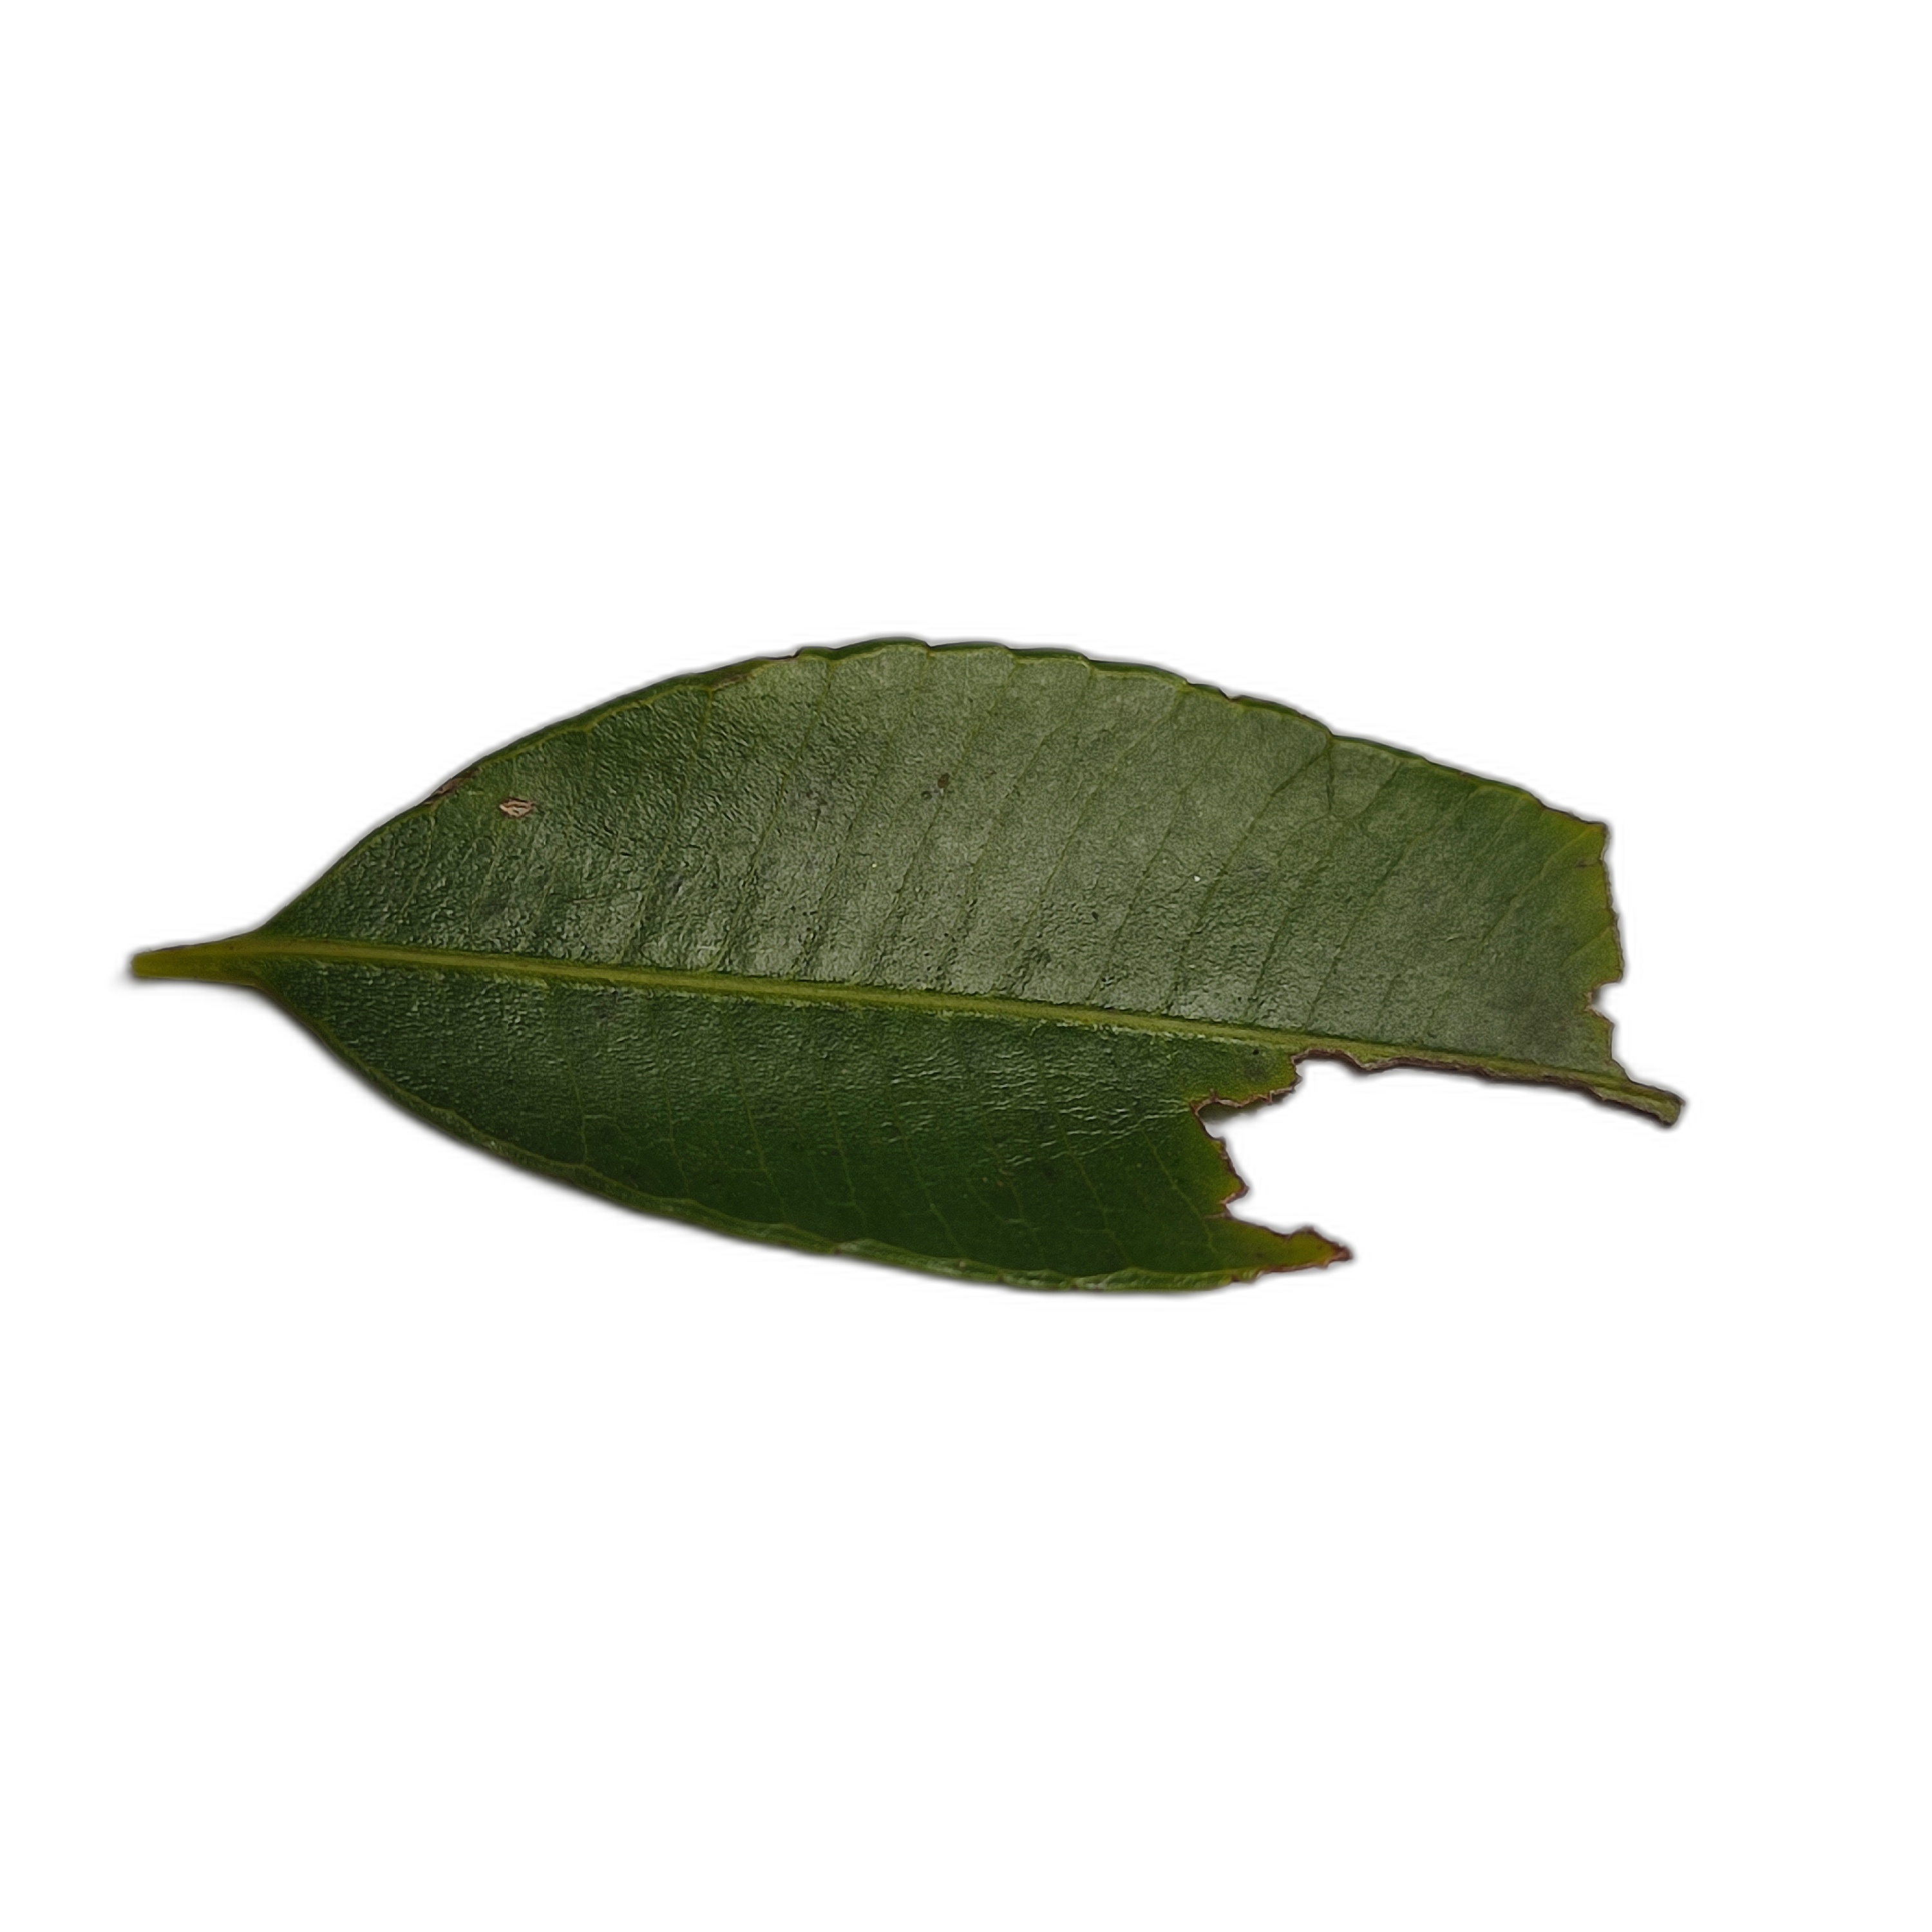
Label: not_healthy